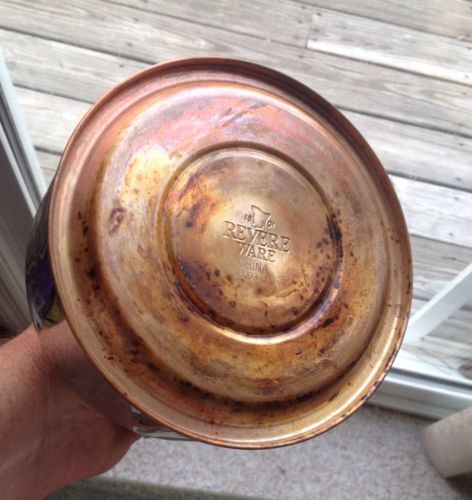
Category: kettle